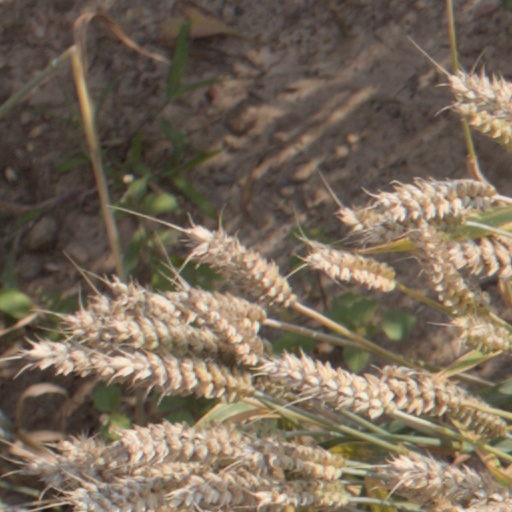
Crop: wheat